Briarcliff Manor, New York

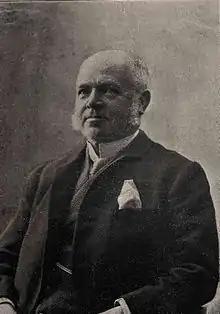
Walter William Law

After retiring as vice president of W. & J. Sloane, Walter Law moved with his family to the present Briarcliff Manor. He bought his first in 1890, and then quickly expanded his property, buying about forty parcels in less than ten years; by 1900, he owned more than of Westchester County. Law developed the village, establishing schools, churches, parks, and the Briarcliff Lodge. His employees at Briarcliff Farms moved into the village, and the population grew enough to encourage Law to establish the area as a village. A proposition was presented to the supervisors of Mount Pleasant and Ossining on October 8, 1902, that the area of with a population of 331 be incorporated as the Village of Briarcliff Manor, and the village was incorporated on November 21.